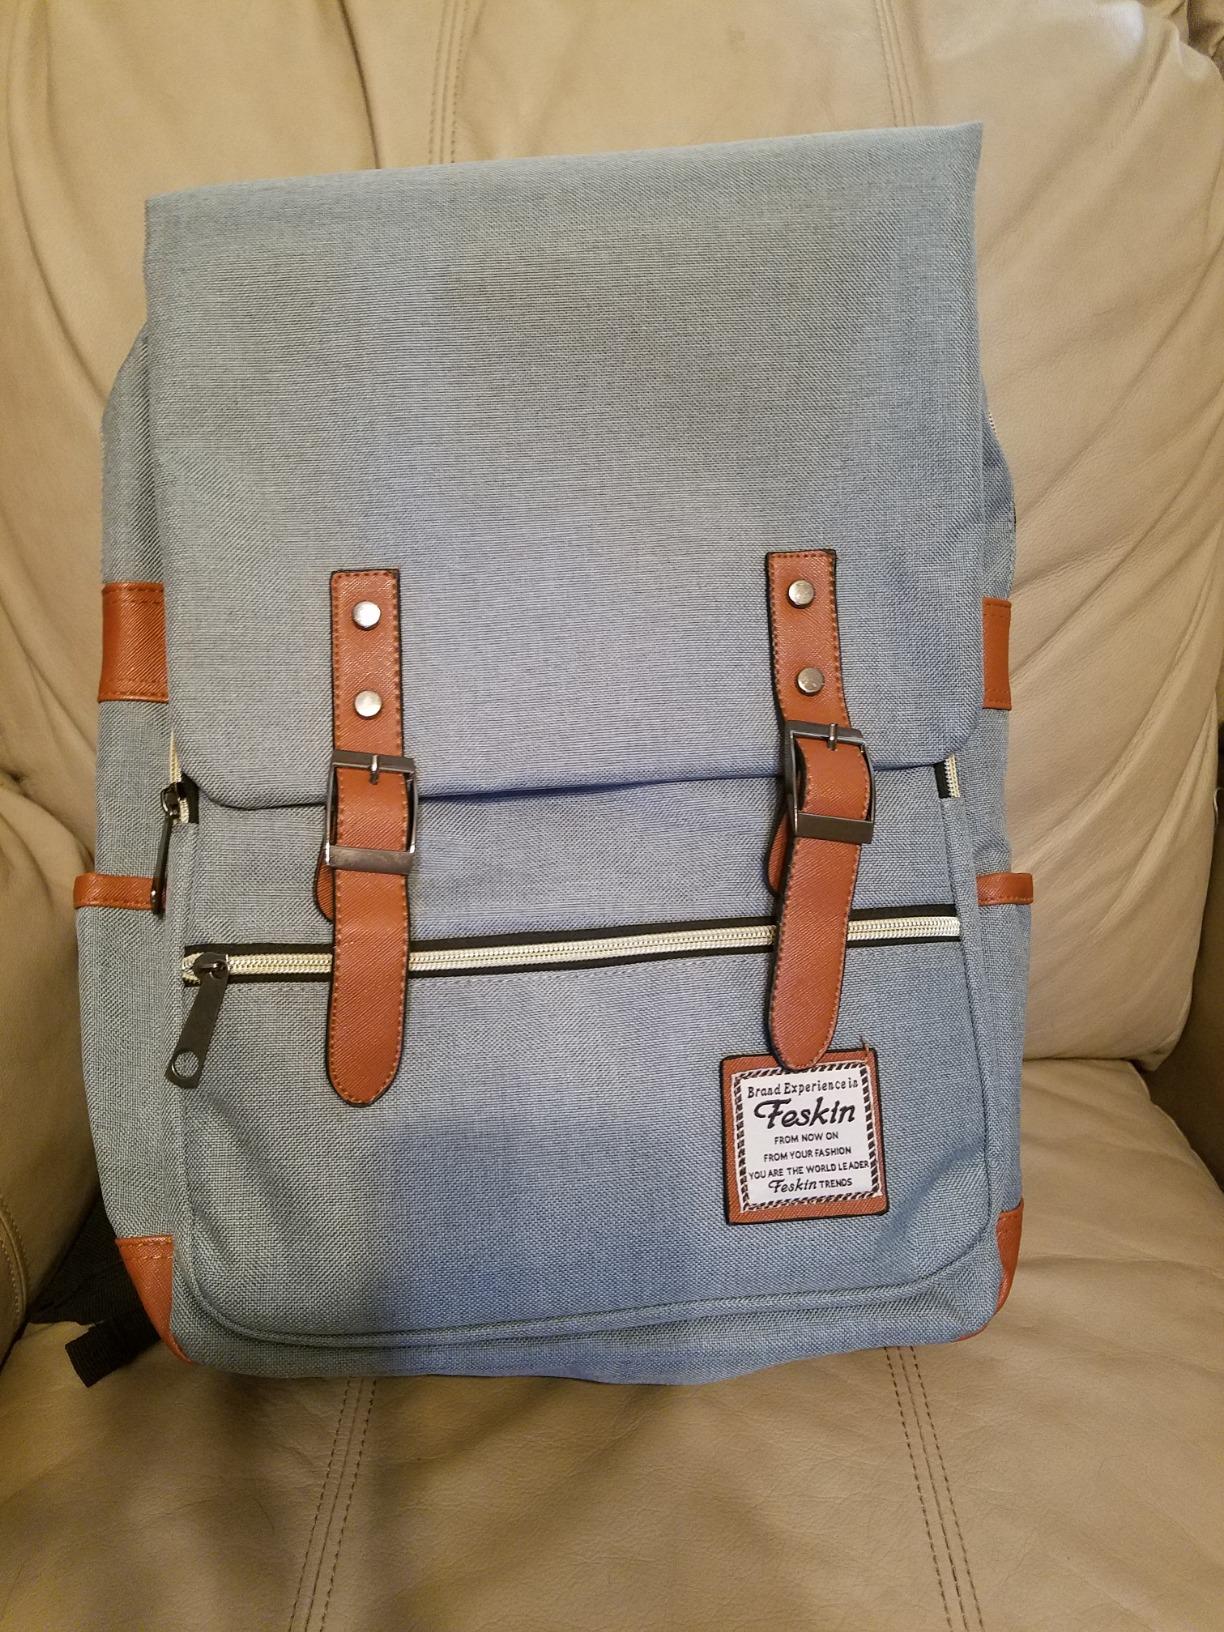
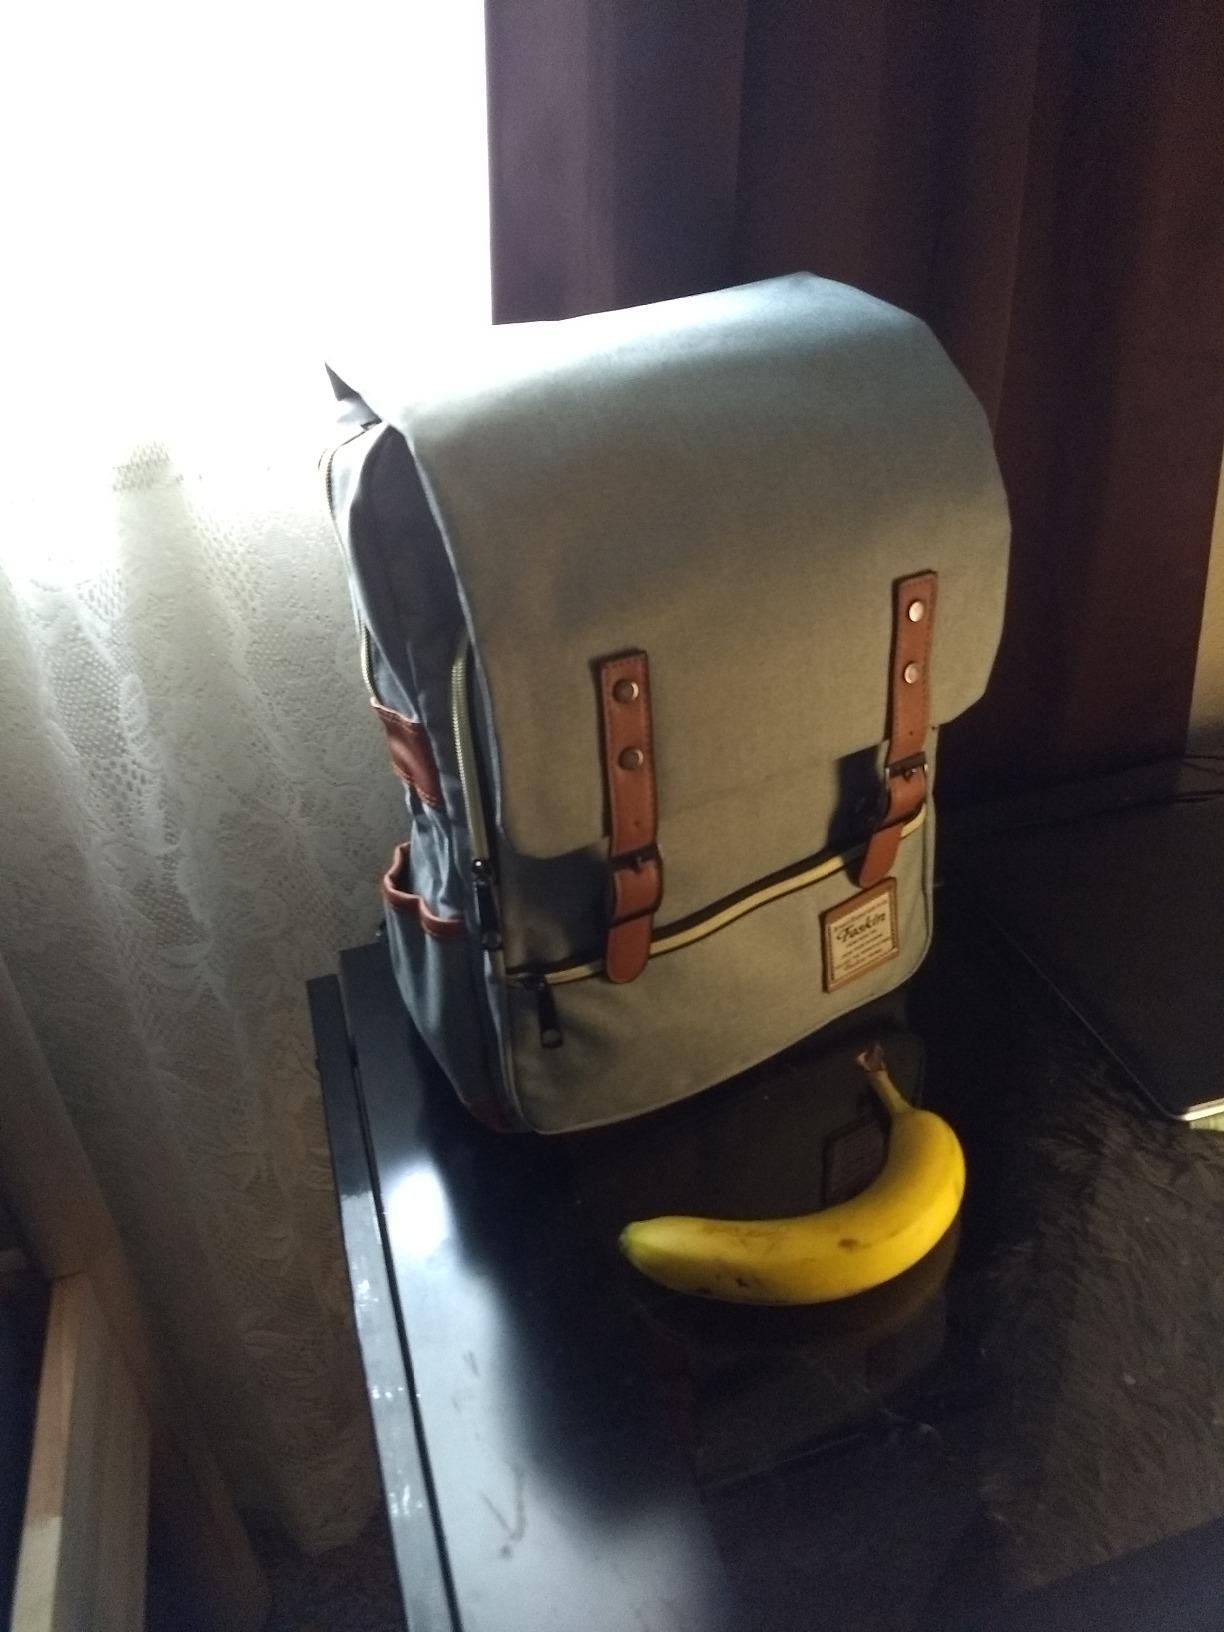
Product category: bag
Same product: yes